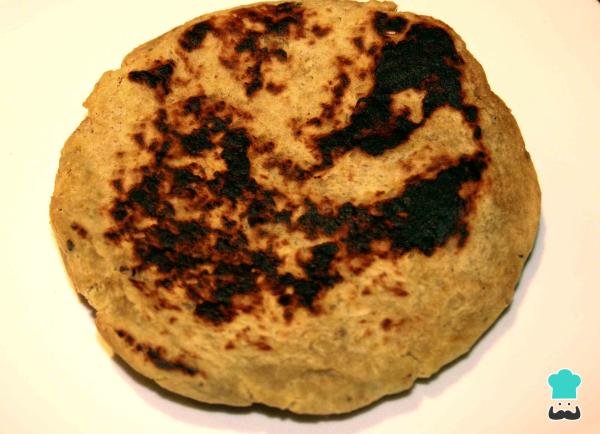
Comparte con nosotros tus valiosos comentarios sobre estas arepas de batata sin harina y una foto de tu platillo. ¡Sería estupendo! Y si quieres conocer otras recetas caseras de batata, no te pierdas las siguientes ideas:Cachapa de batataMuffins de batata